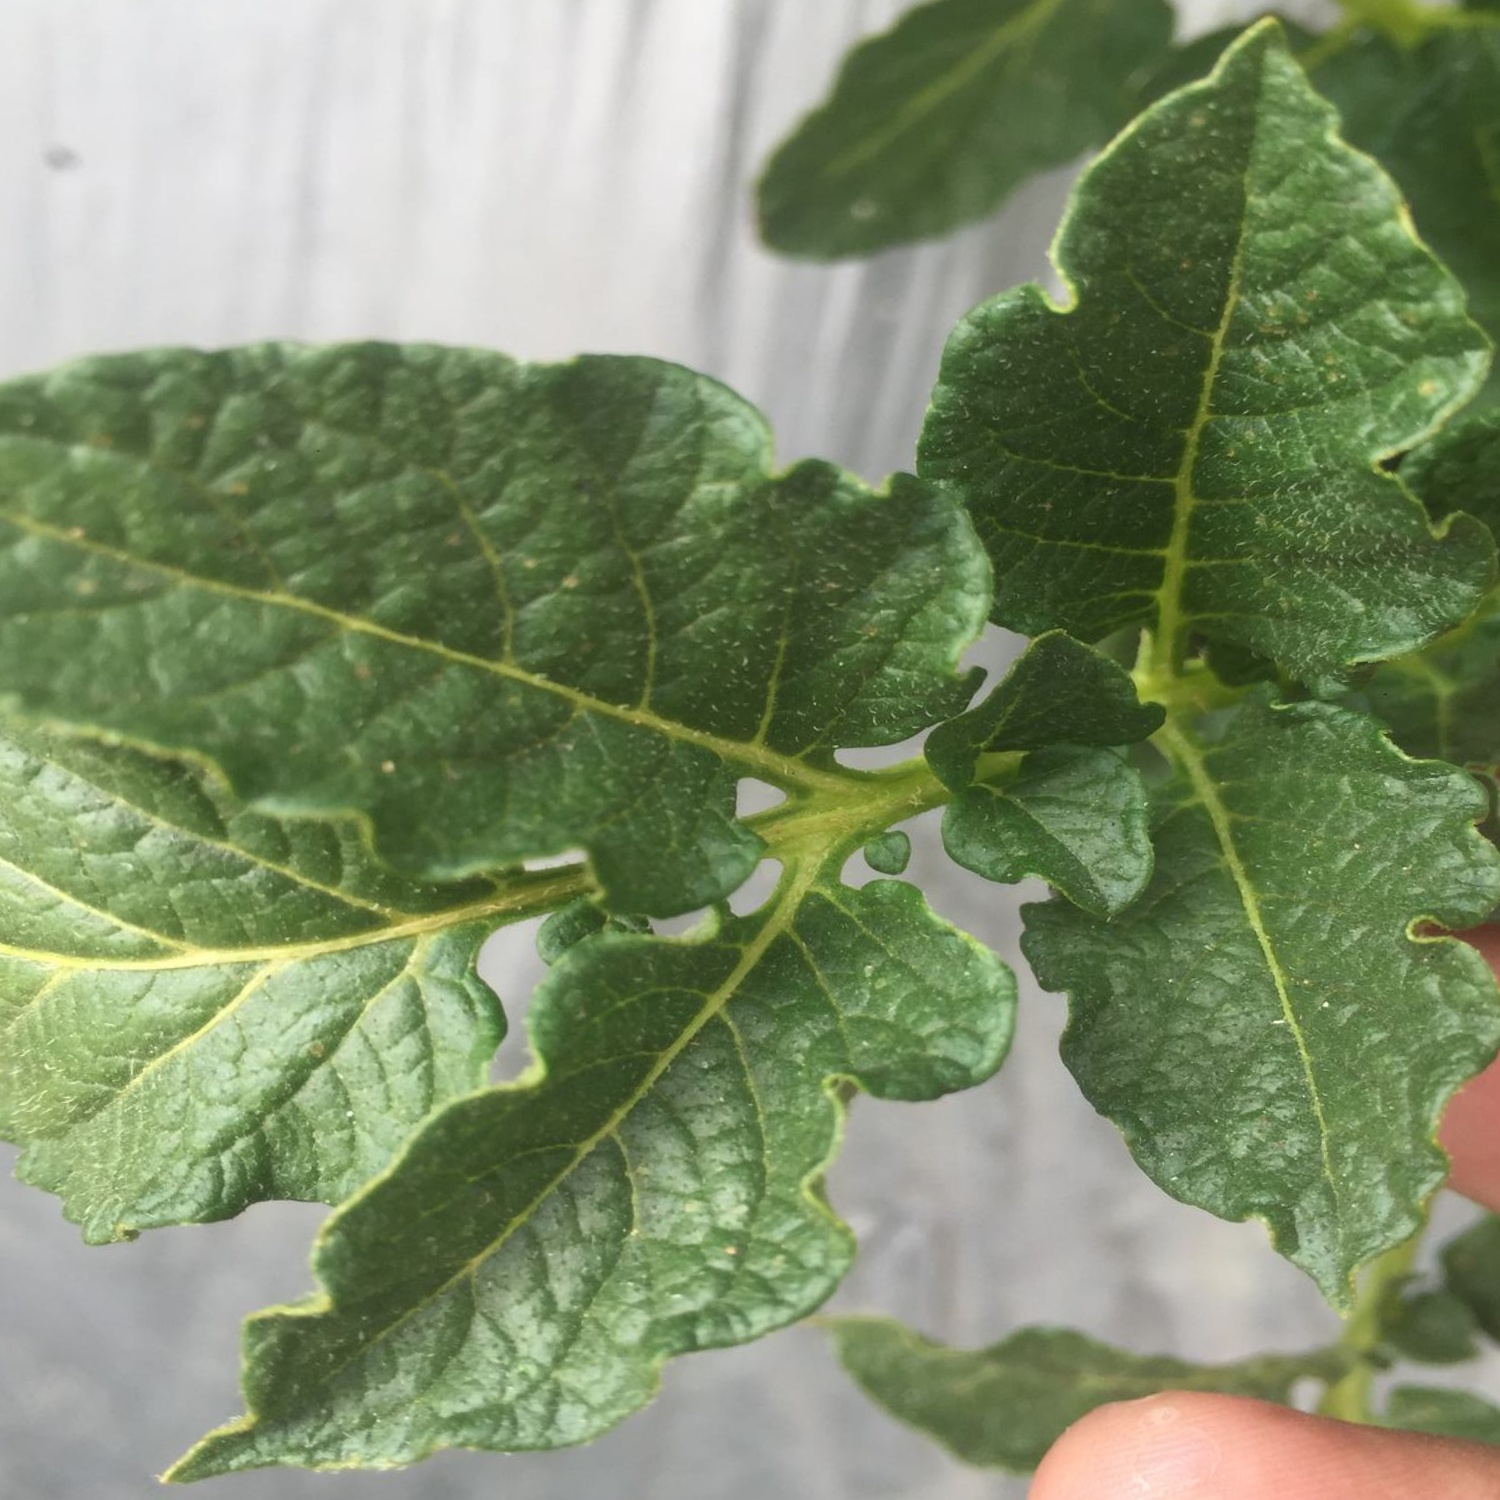
Etiqueta: Virus